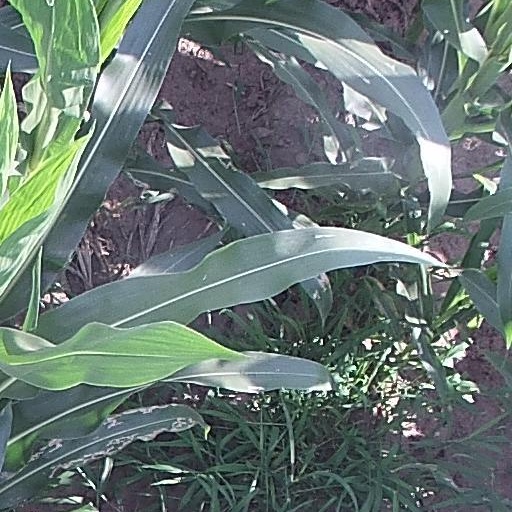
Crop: maize; corn